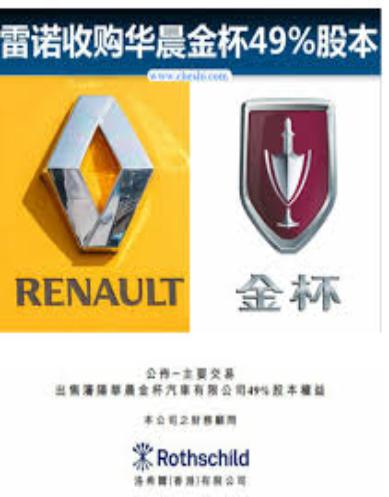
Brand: jinbei
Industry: Transportation